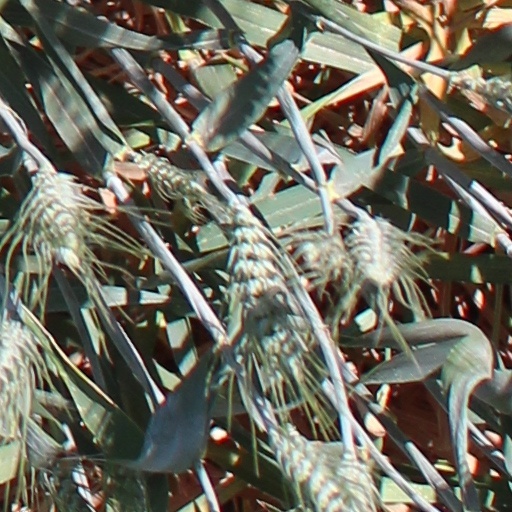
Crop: wheat